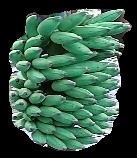
Variety: elakki-bale
Grade: grade1